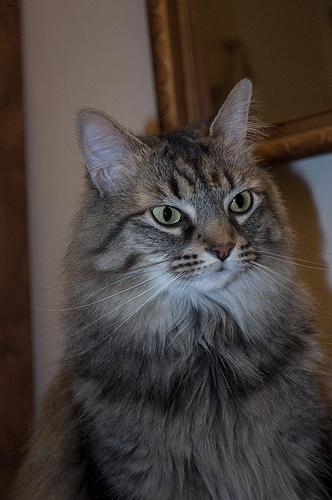
Breed: Maine Coon